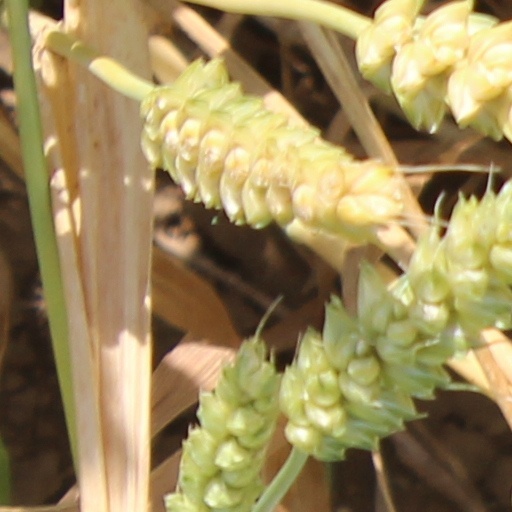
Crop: wheat